Junior Eurovision Song Contest 2008

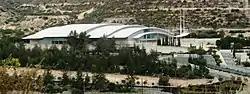
Spyros Kyprianou Athletic Center in Limassol was the host venue.

The Spyros Kyprianou Athletic Center (Greek: Αθλητικό Κέντρο "Σπύρος Κυπριανού"), also known as Palais des Sports, is the largest multi-purpose indoor athletics arena in Cyprus. It is named after the late president of Cyprus Spyros Kyprianou. The shuttle of the centre can host more than 6,255 spectators and at least 42 wheelchair spots. Moreover, the centre is used especially for the sport events of local schools in Limassol greater area.